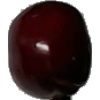
Label: Cherry 1